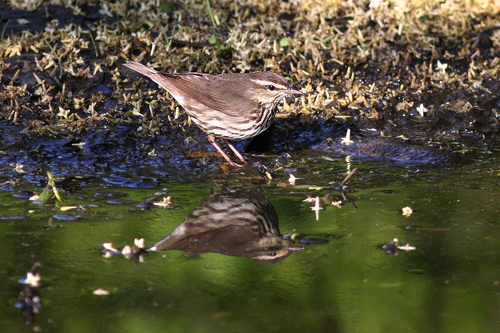
this gray speckled bird has very light gray legs, a black and white speckled breast and belly and a gray bill.
this is a white bird with a brown back and a pointy beak.
a brown bird with white eyebrow, brown wings and tail, and white throat, breast and belly striped with brown.
this bird has a yellow and gray mixed colored belly with gray wings.
this plump brown bird has white accents on it's breast and belly, and a white stripe horizontally above it's eye.
a little bird with brown wingbars and a white superciliary.
this smaller bird has a white and brown patterned underside from throat to abdomen, a white eyebrow, and a small, pointed beak.
this bird has wings that are brown and has a white bellythe bird is small with a pointed bill, and the wings are brown.
this bird has wings that are brown and has a white belly
Species: Northern Waterthrush